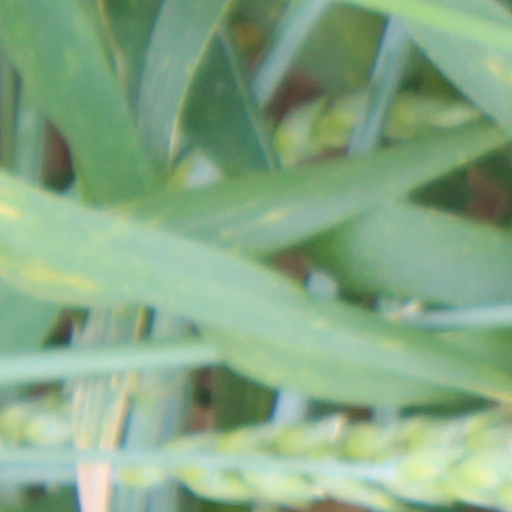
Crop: wheat